The Square (2008 film)

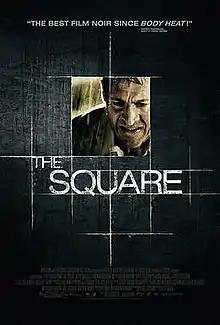
Theatrical release poster

The Square is a 2008 Australian neo-noir thriller film directed by Nash Edgerton, written by his brother Joel Edgerton and Matthew Dabner, and starring David Roberts and Claire van der Boom. Based upon an original idea by Joel, the project was written and then shelved by the actor because he felt it was not strong enough. It was only made after his director brother Nash read the script and convinced him it could be filmed as a thriller. The film premiered in competition at Sydney Film Festival on 15 June 2008 and after that had a limited release in Australia on 31 July 2008, and was released in North America in 2010 by Apparition.